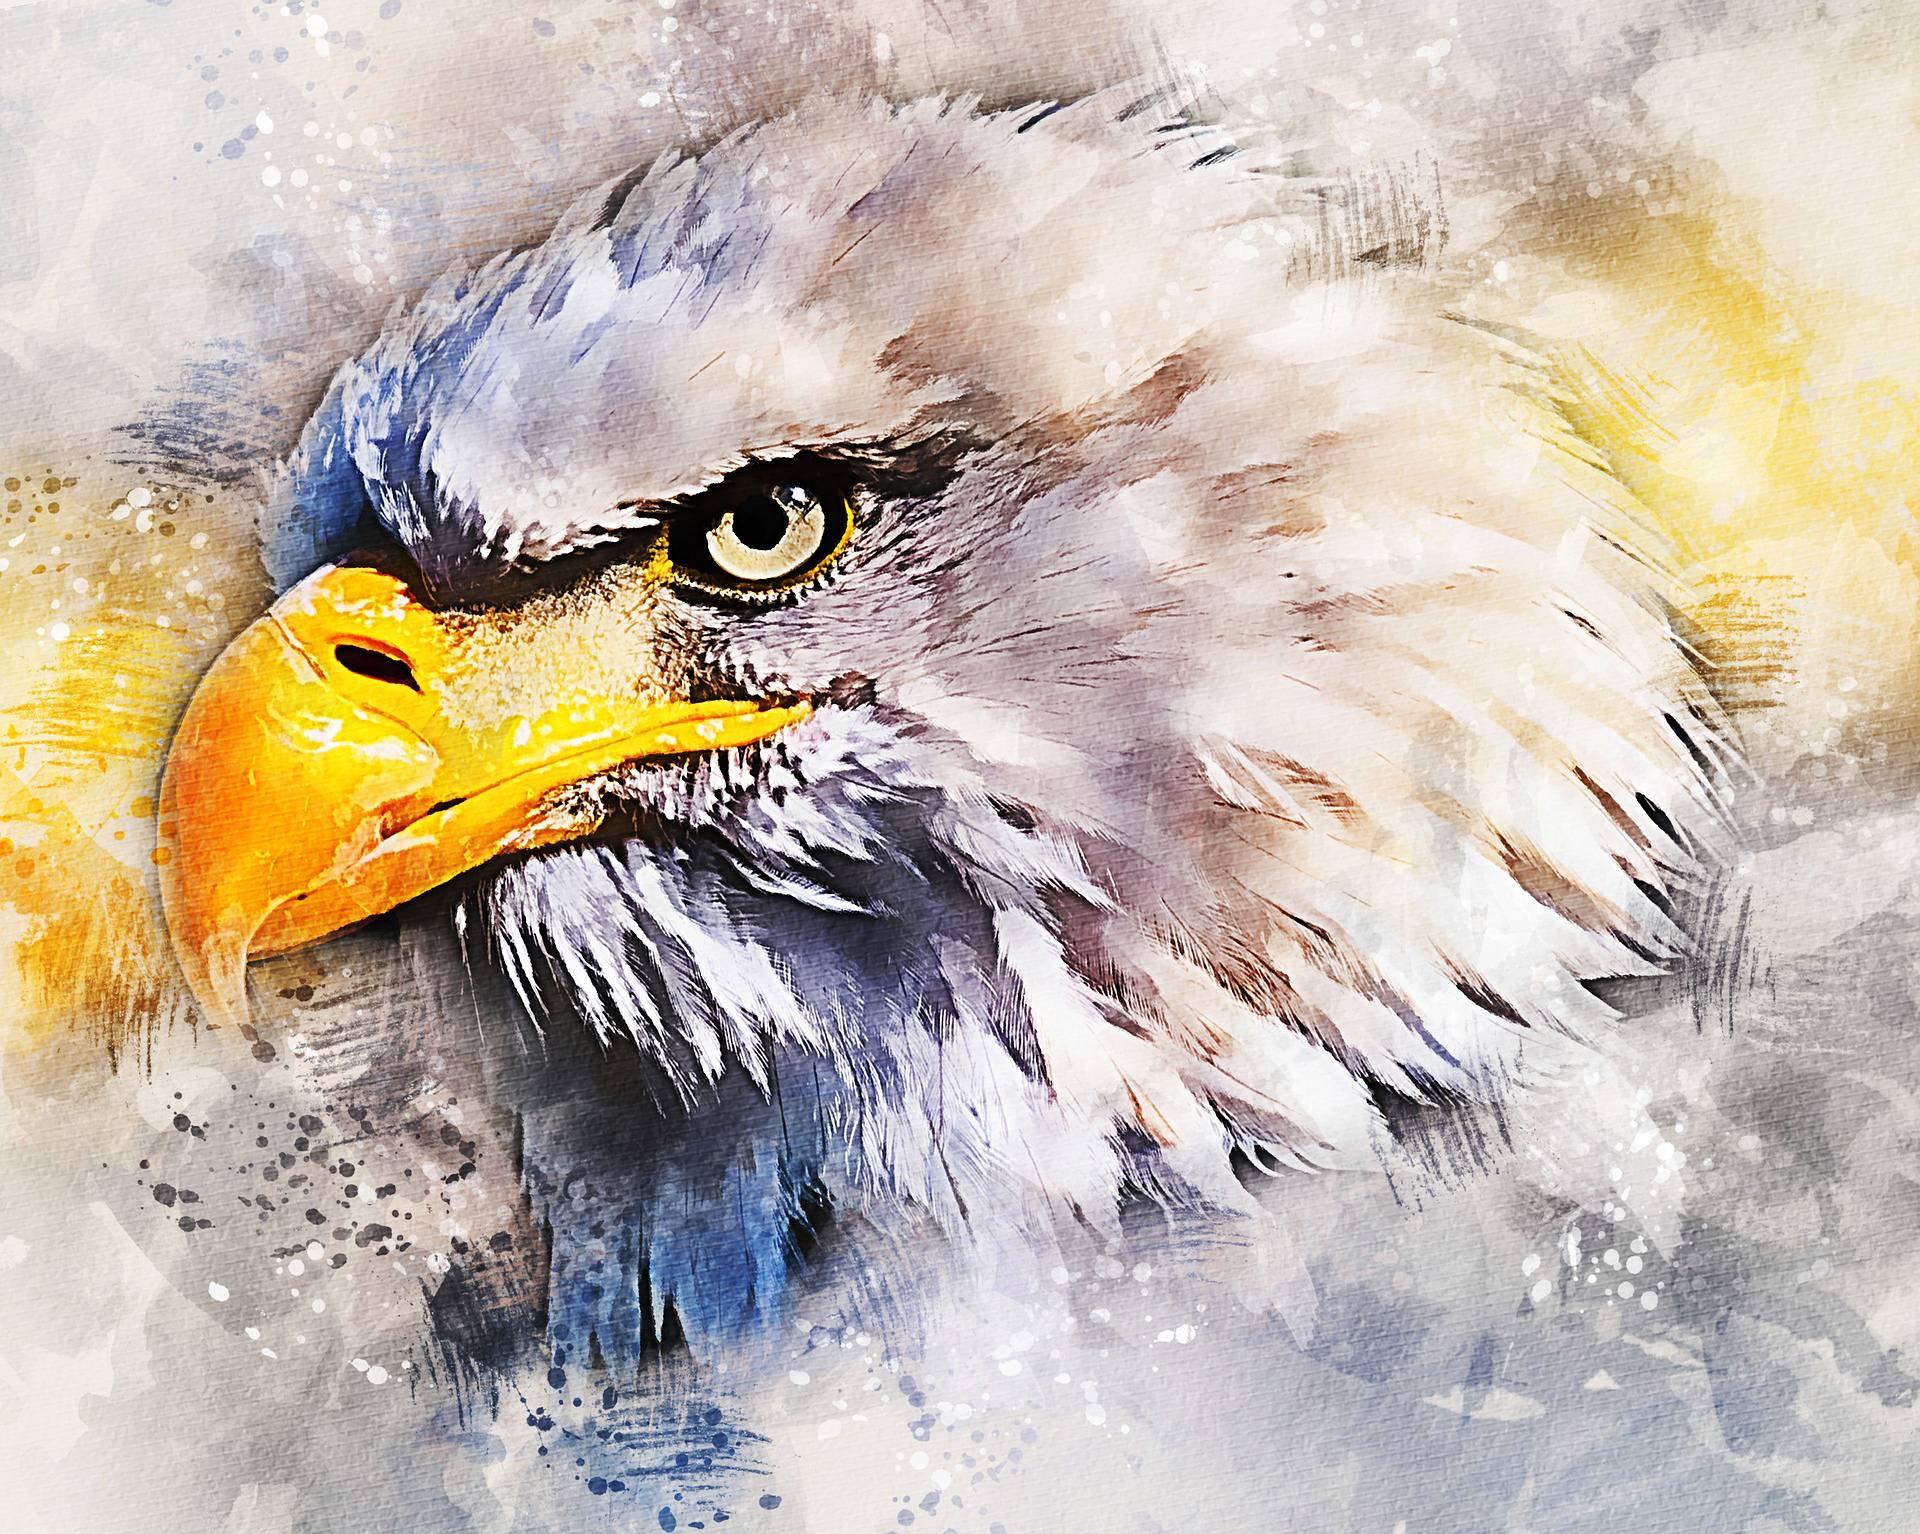
animals, bird, beak, watercolor paint, bird of prey, eagle, golden eagle, accipitriformes, bald eagle, accipitridae, illustration, falconiformes, sea eagle, drawing